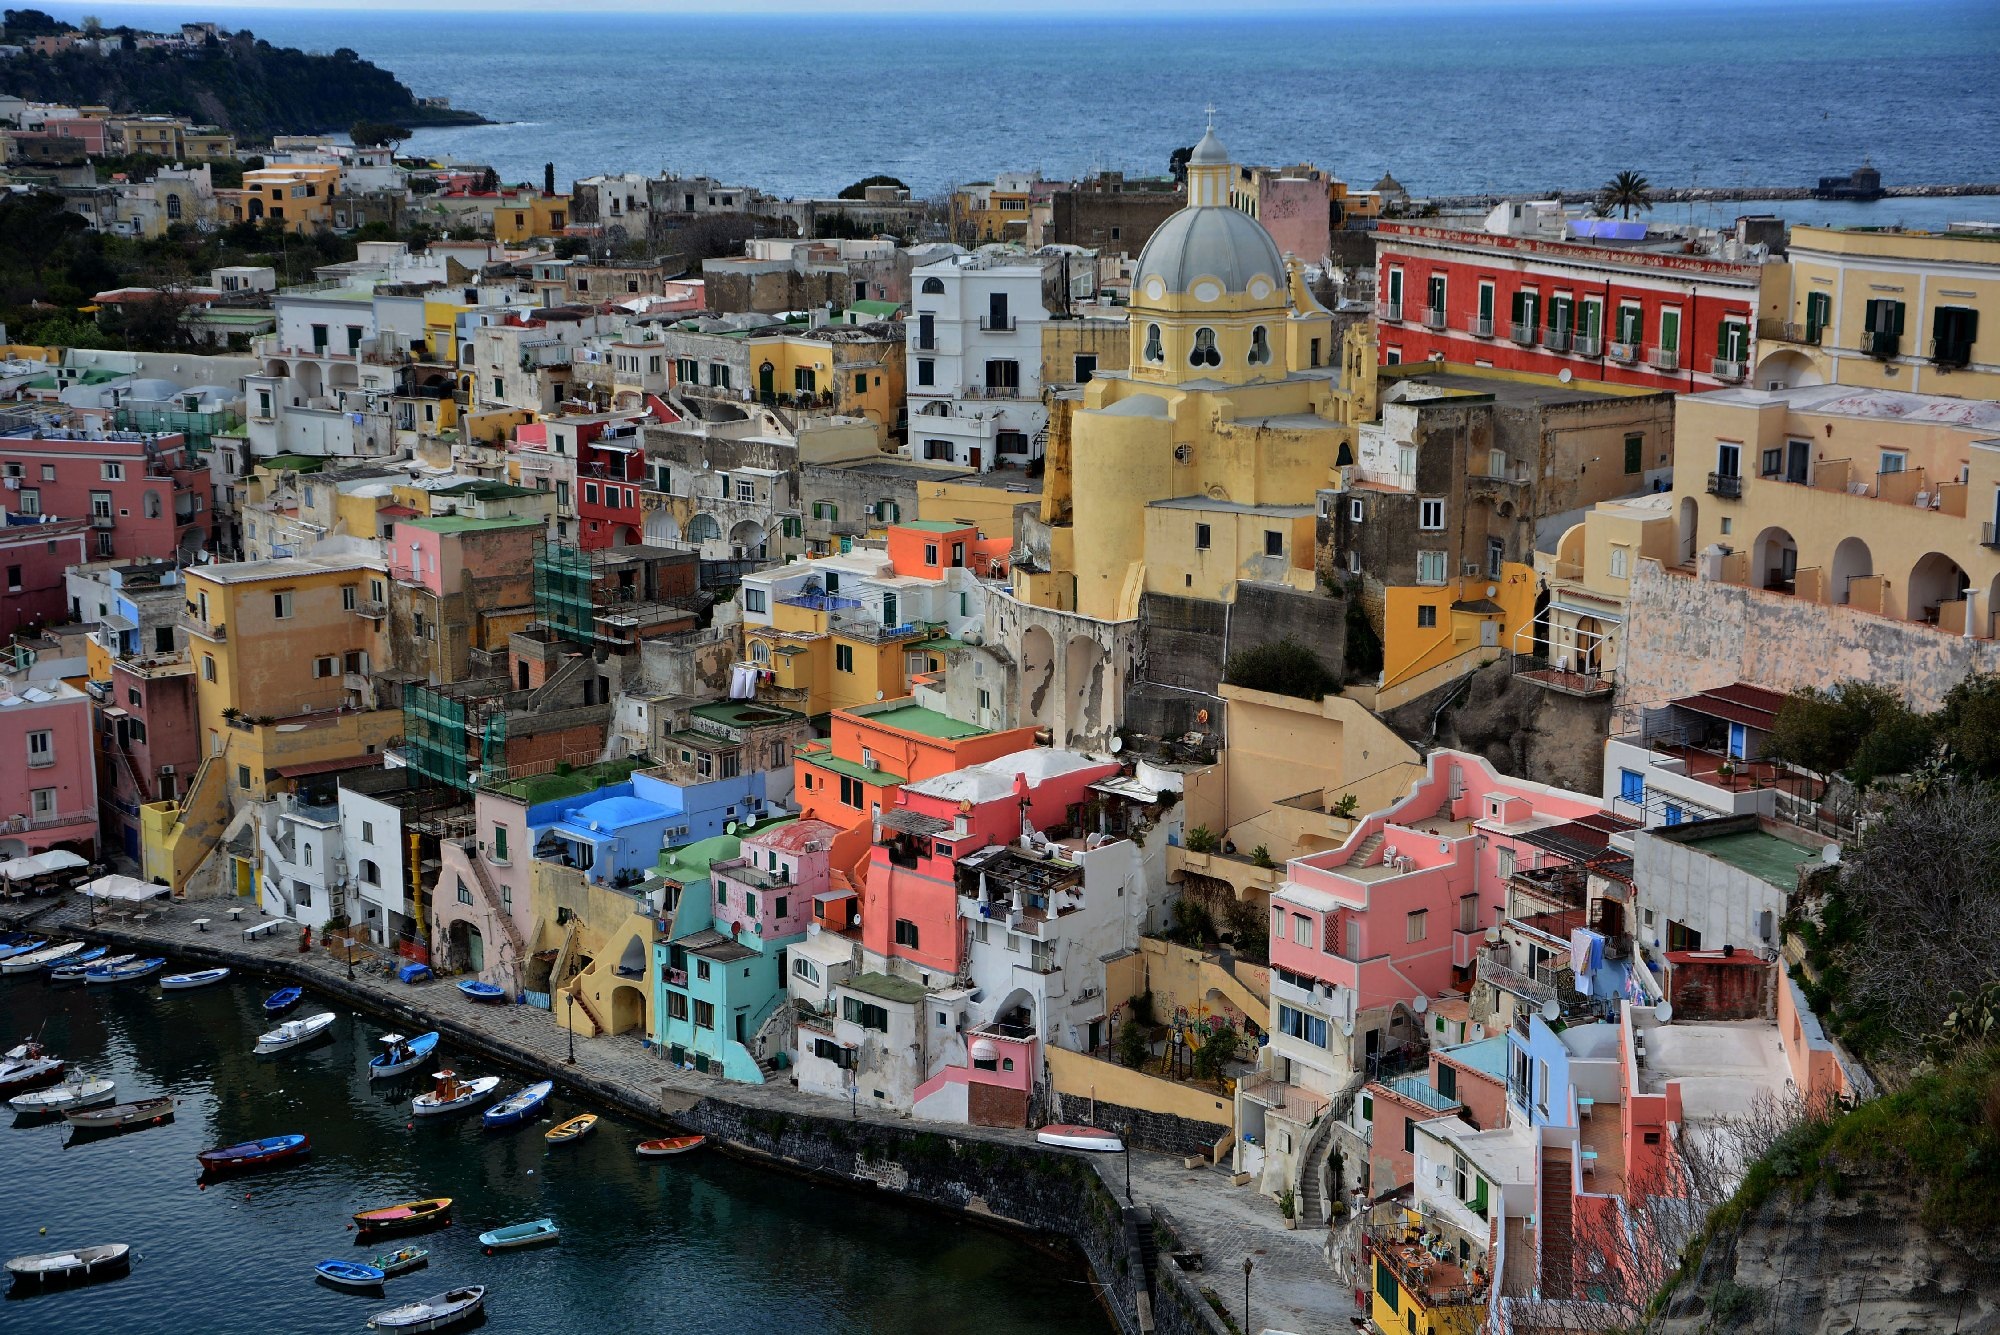
sea, coast, town, cityscape, waterway, colors, houses, views, procida